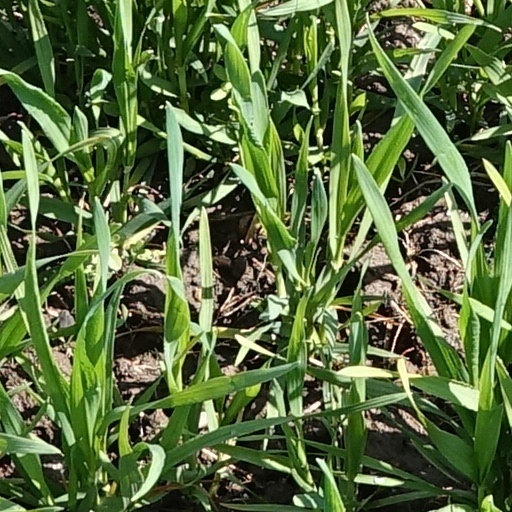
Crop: wheat